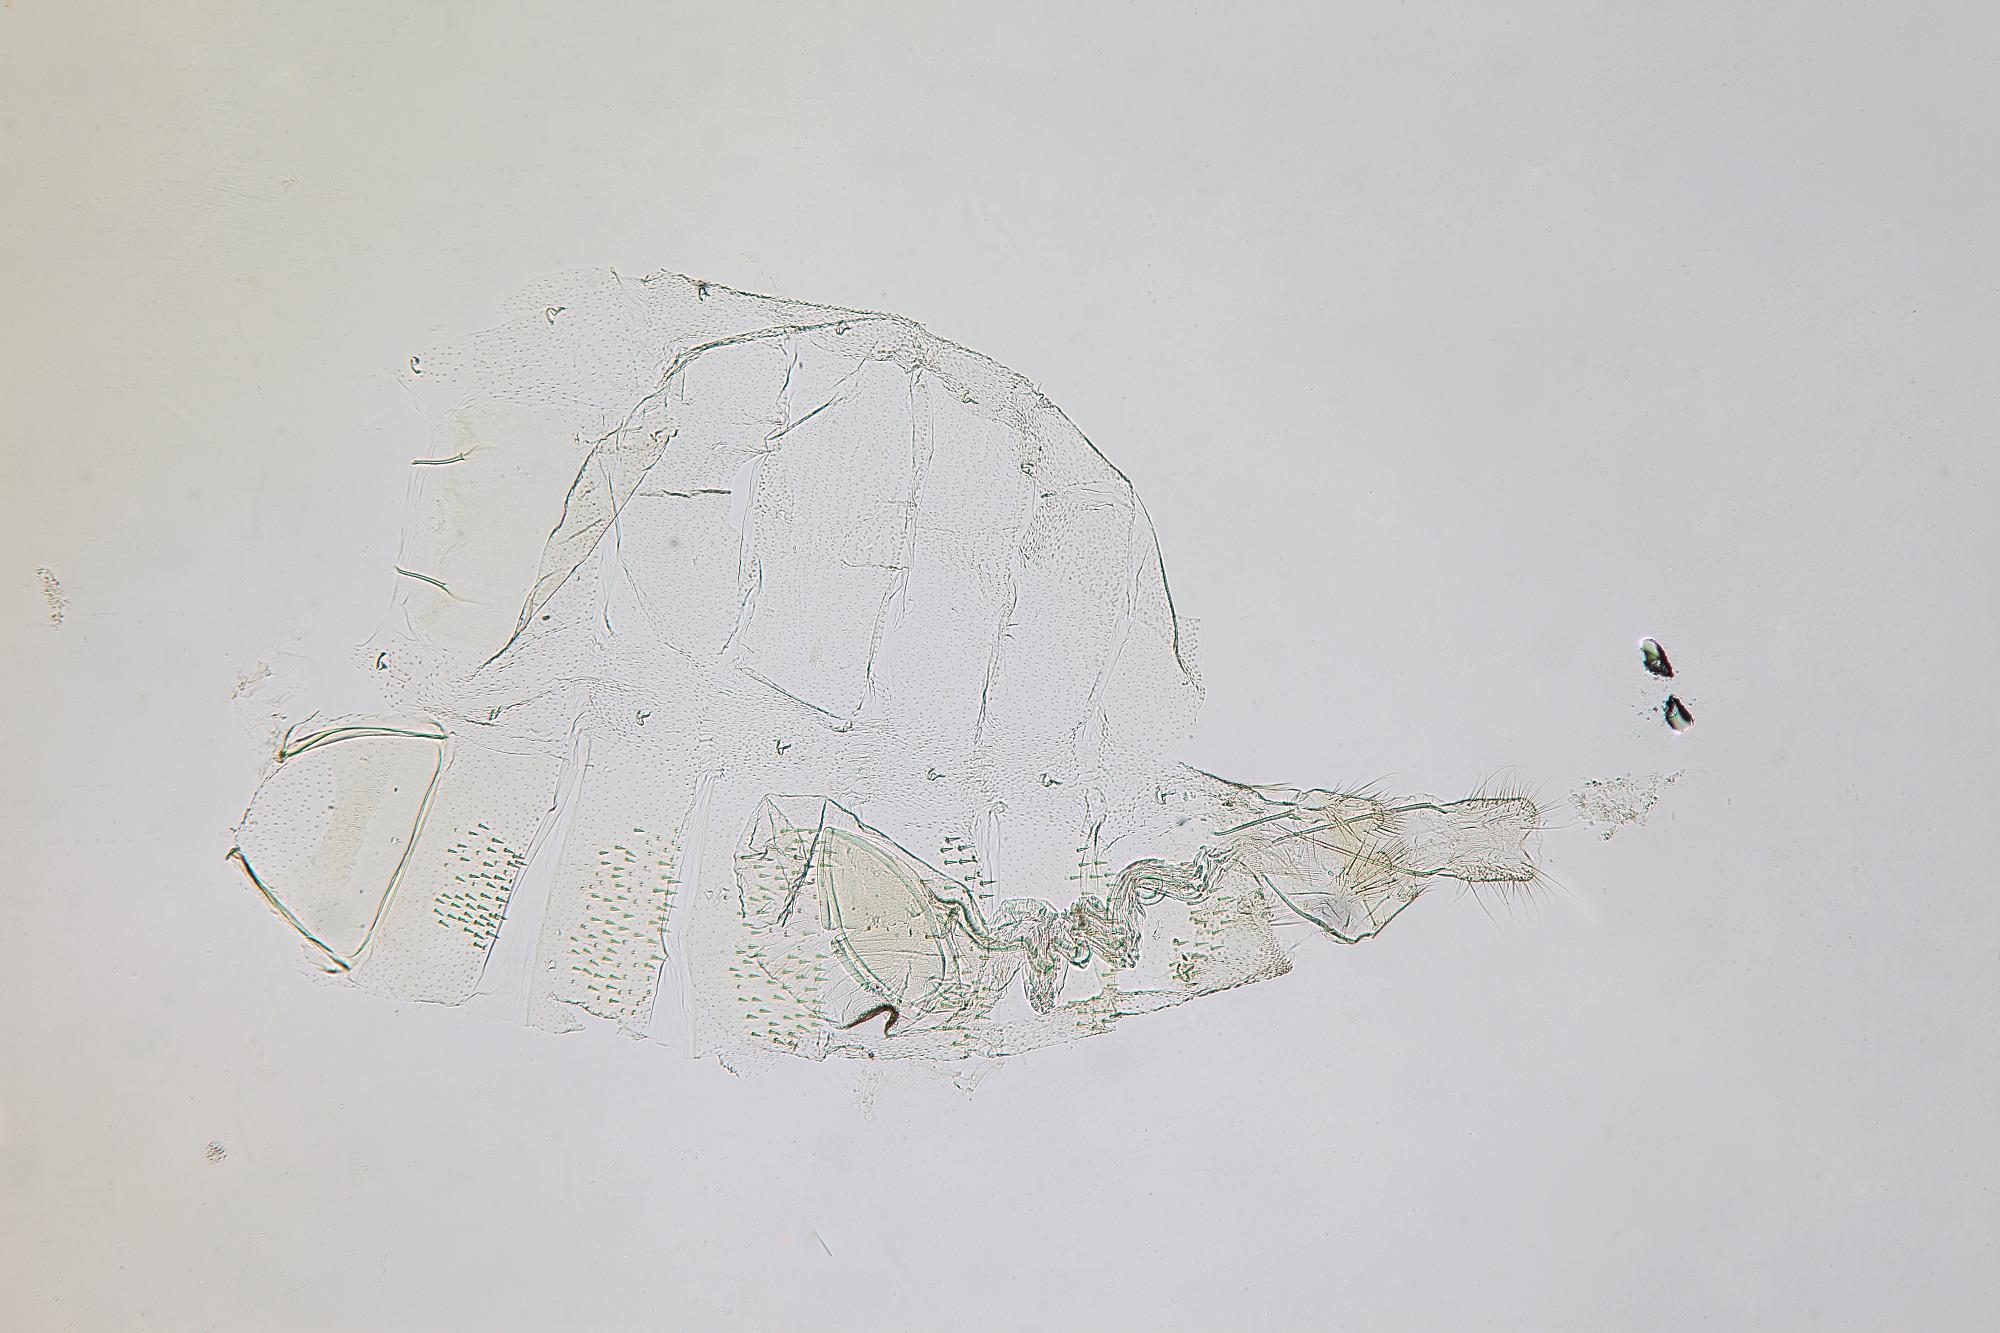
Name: Lecithocera decorosa
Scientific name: Lecithocera decorosa Diakonoff, 1968
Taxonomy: Animalia, Arthropoda, Insecta, Lepidoptera, Glossata, Lecithoceridae, Lecithocerinae
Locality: Luzon, Mt. Makiling, Philippines
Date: [Not Stated]